Mount Boppy Gold Mine

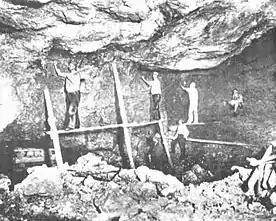
Mt Boppy Gold Mine - Underground workings (c.1905)

The mining village of Canbelego grew to the east of the mine's site. In 1905, the population had been around 1,500, with around 300 of these being employees of the mine. Between 1907 and 1917, the population was around 2,000.